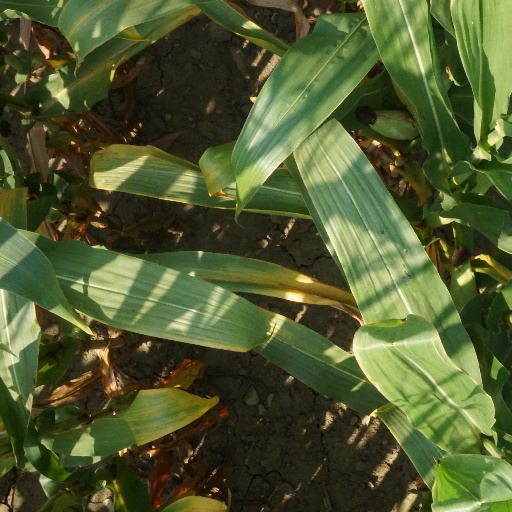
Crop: maize; corn